The Conquest of Space (Lasser book)

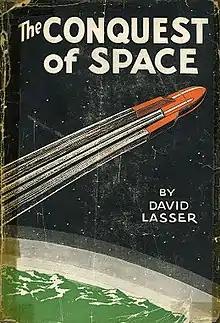
First edition

The Conquest of Space is a nonfiction book written by David Lasser in 1930 and self-published in 1931. It was the first book written in English that presented rocketry and spaceflight in a serious manner. The book profiles a fictional journey to the Moon to explain the science of rocketry as it stood in 1931. It uses contemporary knowledge on rockets to create a reasonable description of the hardware necessary to make spaceflight possible. The book was out of print until 2002, when it was republished by Apogee Books. , the book remains in print.